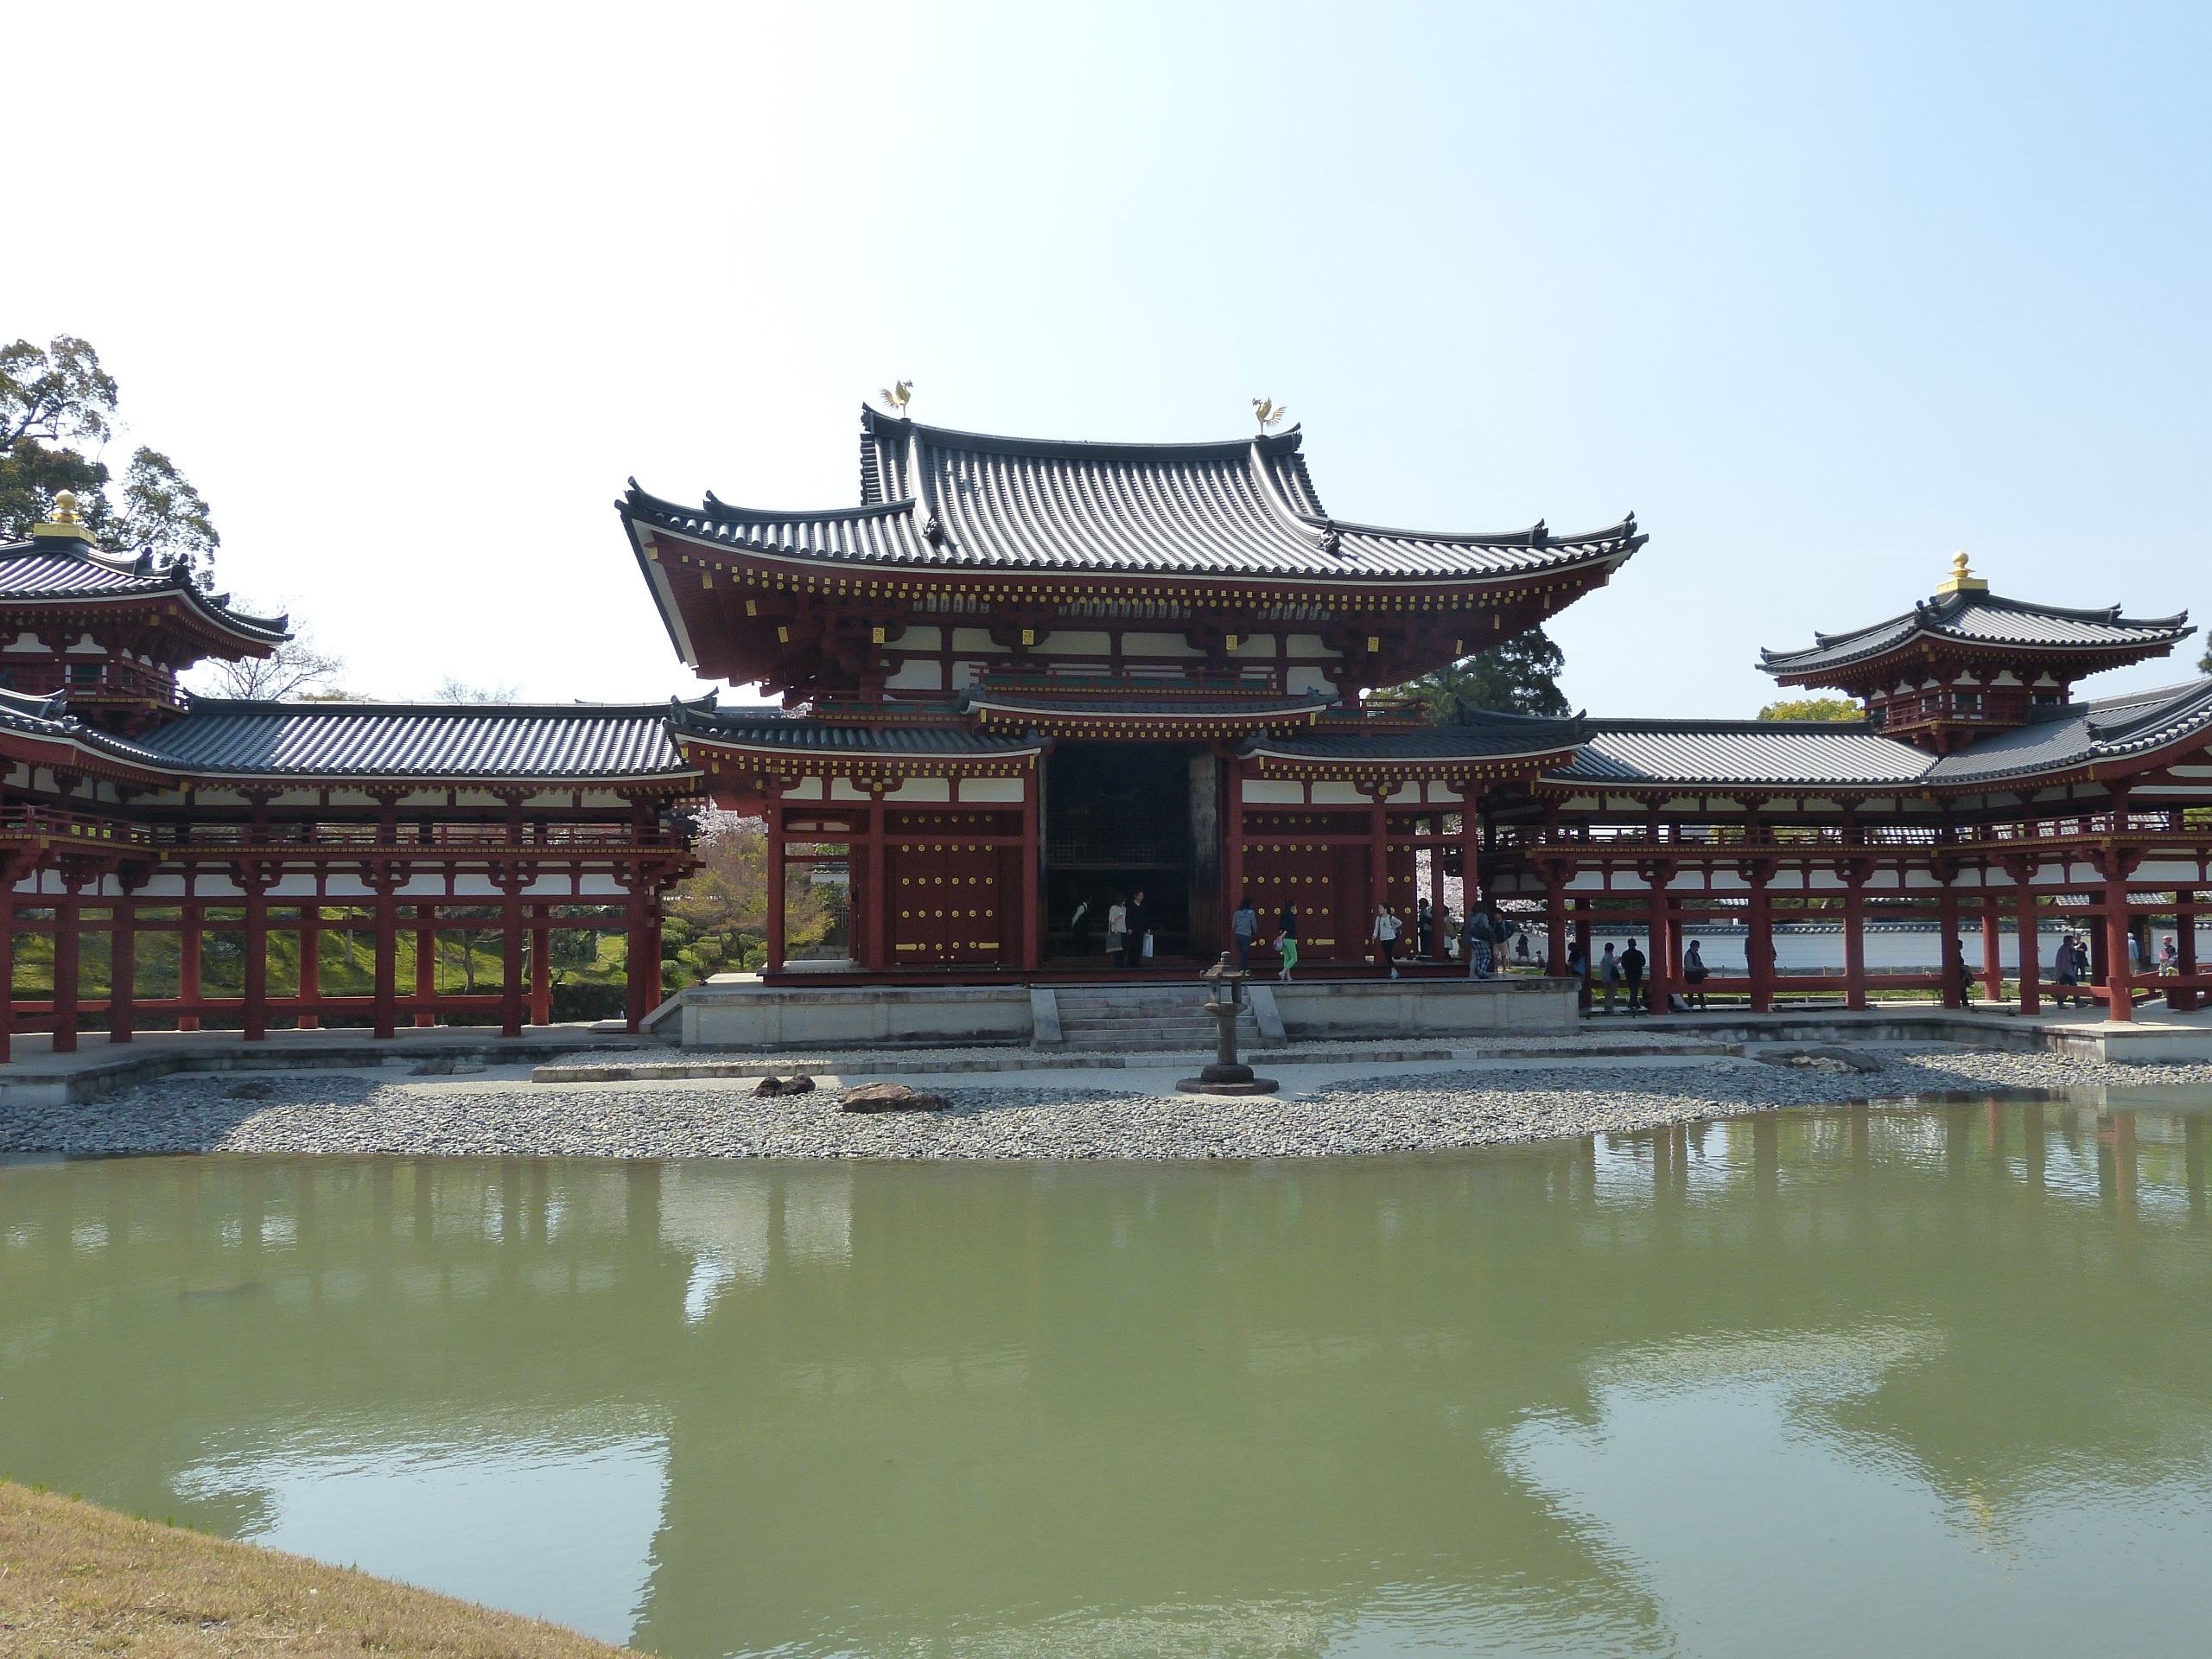
palace, landmark, place of worship, temple, shrine, kyoto, chinese architecture, pagoda, historic site, byodoin temple, temples and shrines